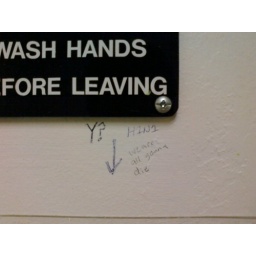
Someone wrote this graffiti on the wall of the bathroom in Goodwill. I believe it was the one in Anderson, IN IIRC...